Naomi Broady

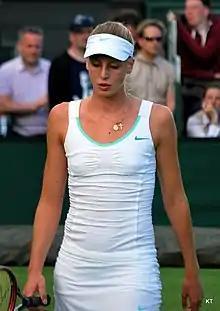
Broady at the 2012 Wimbledon Championships

Following a successful early half to the season, which included tournament wins in Sharm El Sheikh, Namangan, and Fukuoka, it was announced that Broady would receive a wildcard into the main draw of Wimbledon. She recorded her first ever Grand Slam match win, coming from a set down to defeat world No. 92, Tímea Babos. Her run was ended in the second round, losing to former world No. 1, Caroline Wozniacki, in straight sets. However, partnering Neal Skupski, she reached the quarterfinals in mixed doubles.